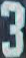
Number: 3